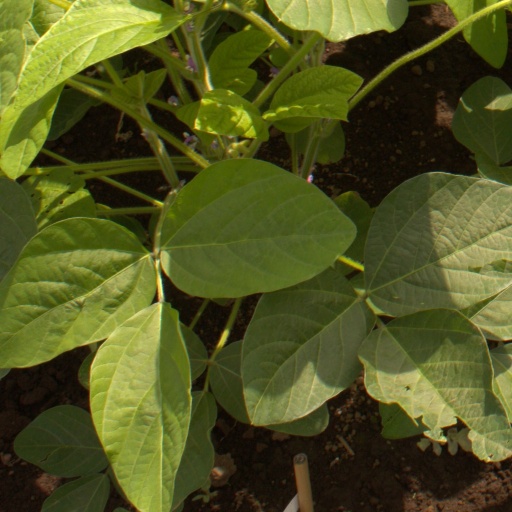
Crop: soybean